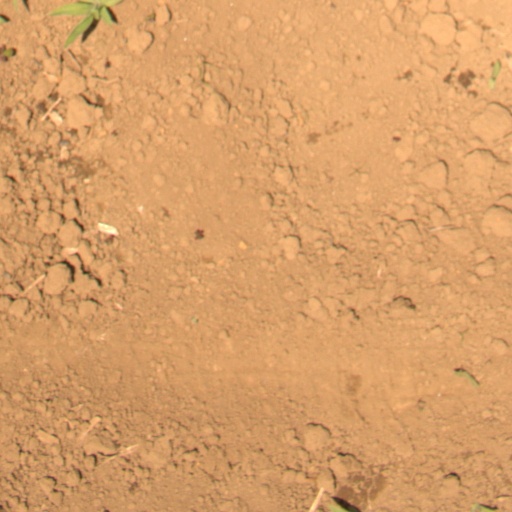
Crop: Jerusalem artichoke